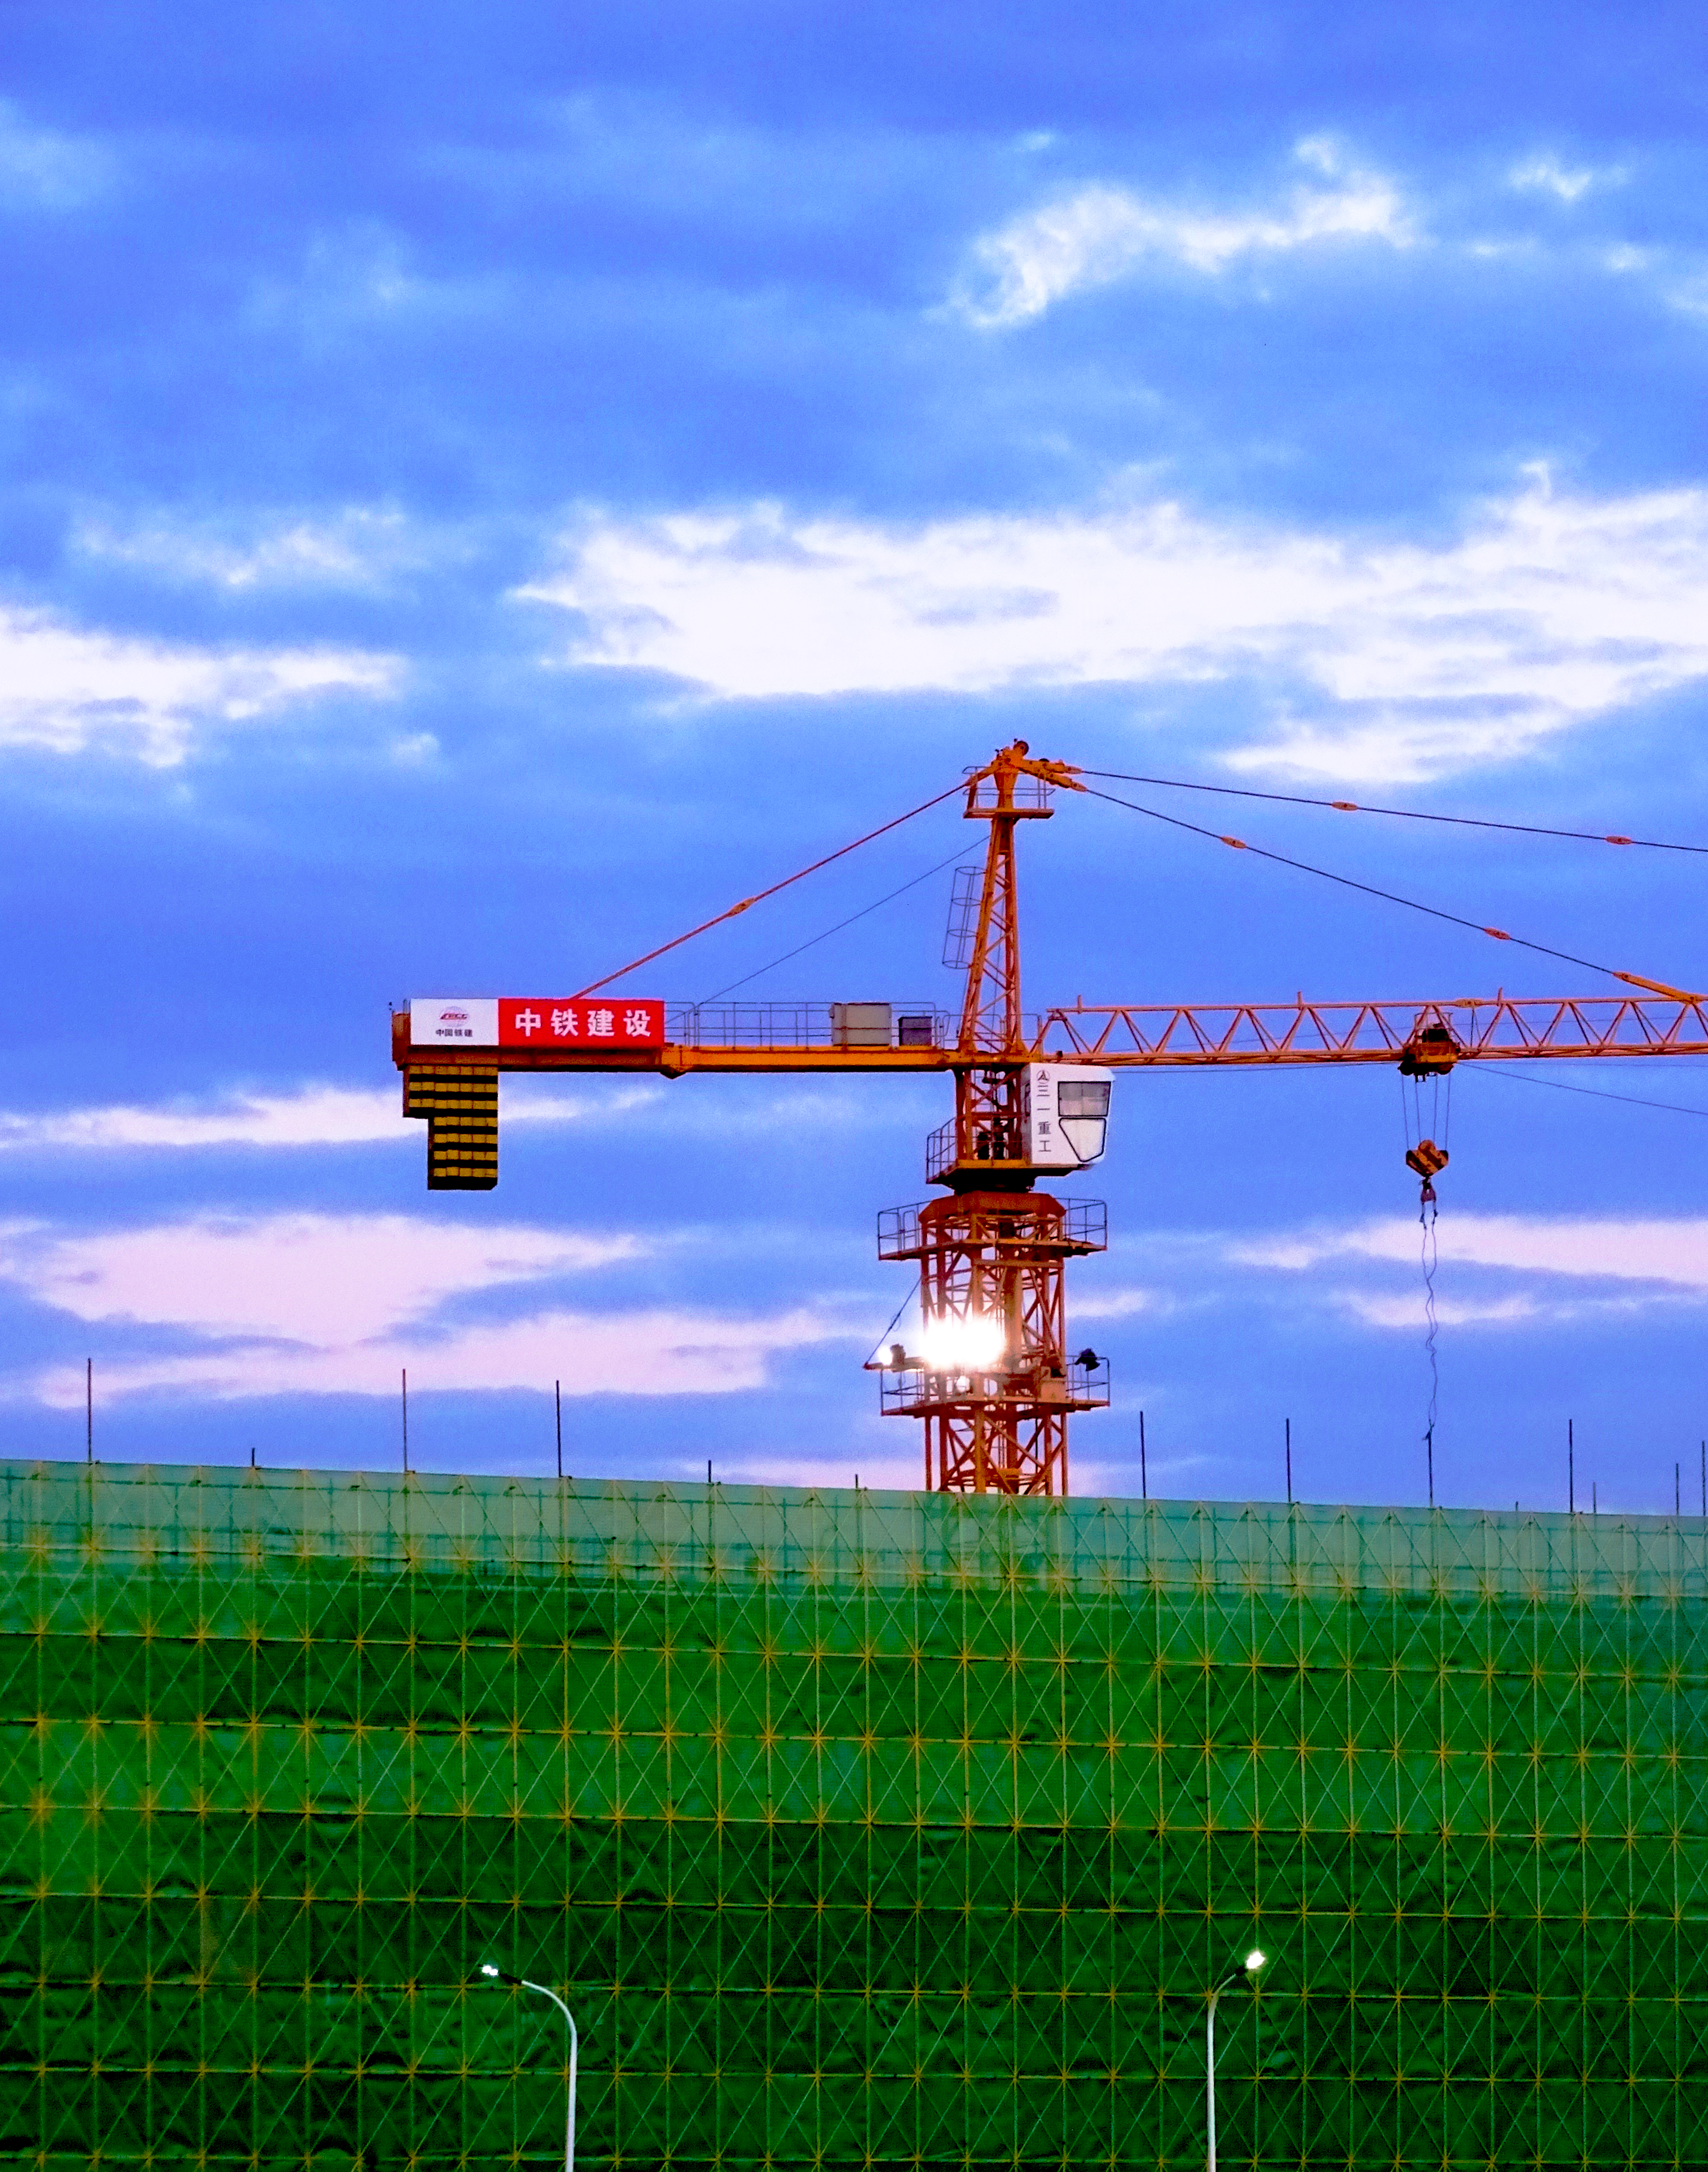
twilight, cloud, sky, plant, ecoregion, blue, green, electricity, land lot, natural landscape, grass, grassland, plain, tower, landscape, rural area, gas, transmission tower, tree, meadow, crane, overhead power line, field, machine, wind, public utility, prairie, technology, pole, agriculture, horizon, electrical supply, road, pasture, cumulus, steppe, farm, crop, wire, city